LNWR Webb Coal Tank

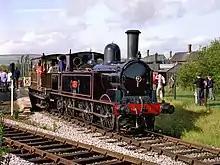
The sole survivor at Dinting in 1982

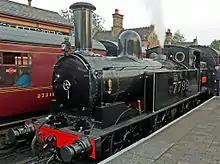
The surviving Coal Tank wearing LMS unlined 1920s livery as No. 7799 when visiting the Severn Valley Railway in September 2012

One Coal Tank number BR 58926, ex-LMS 7799, originally LNWR 1054, the 250th one built, has survived in preservation on the Keighley and Worth Valley Railway, normally carrying its LNWR livery and number. The locomotive is owned by the National Trust and is maintained and run by the Bahamas Locomotive Society.